Luis Peralta (Nicaraguan footballer)

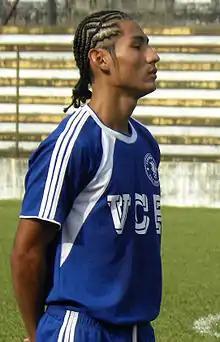
Peralta for VCP in 2008

Luis Ángel Peralta Ramírez is a Nicaraguan footballer who plays for Deportivo Walter Ferretti.